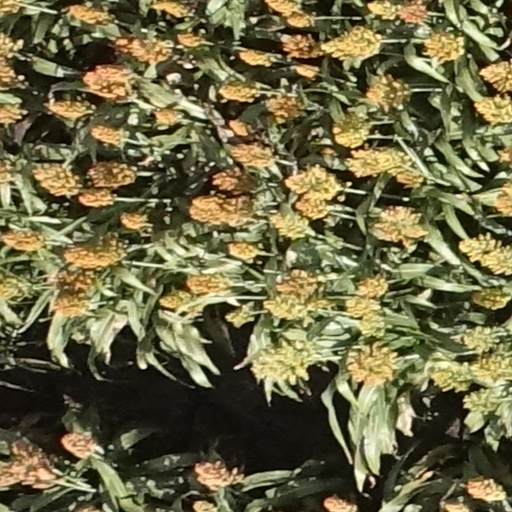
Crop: sorghum